Madrasa Ennakhla

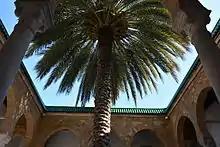
Palm tree at the center of the madrasa's patio after which it is named.

Madrasa Ennakhla ou Madrasa of the Palm is a former madrasa and one of the monuments of the Ottoman era in the medina of Tunis. It is named after the palm tree at the center of its patio which still stands today.